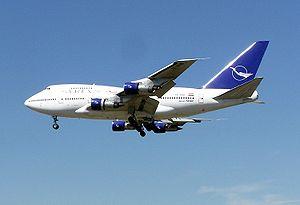
Syrian Arab Airlines, ou Syrianair est la compagnie aérienne nationale de la Syrie, basée à Damas. Elle exploite des lignes régulières vers plus de 40 destinations en Asie, Moyen-Orient, Europe et Afrique du Nord, ainsi que des lignes intérieures. Sa base principale est l'Aéroport international de Damas.